Boreal ecosystem

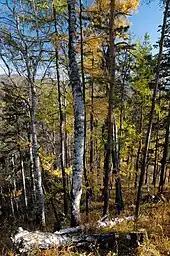
Boreal forest near Lake Baikal in Russia

Boreal ecosystems display high sensitivity towards both natural and anthropogenic climate change. Due to greenhouse gas emissions, atmospheric warming ultimately leads to a chain reaction of climatic and ecological effects. The initial effects of climate change on the boreal ecosystem can include, but are not limited to, changes in temperature, rainfall, and growing season. Based on studies from the boreal ecosystems in the Yukon, a territory in northwestern Canada, climate change is having an impact on these abiotic factors. As a consequence, these effects drive changes in forest ecotone as well as marshlands or lakes in boreal ecosystems. This also concerns plant productivity and predator-prey interactions, which ultimately leads to habitat loss, fragmentation, and threatens biodiversity.